Sky position (RA, Dec in degrees): 340.31, -0.6179
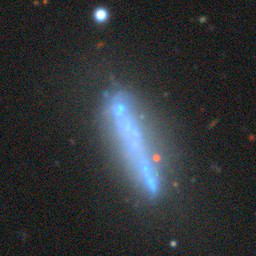
Galaxy morphology: Edge-on Galaxies without Bulge